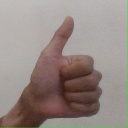
अक्षर: थ